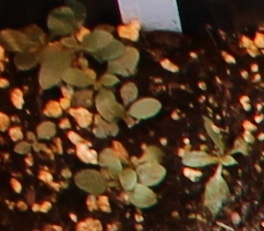
Label: Horseweed